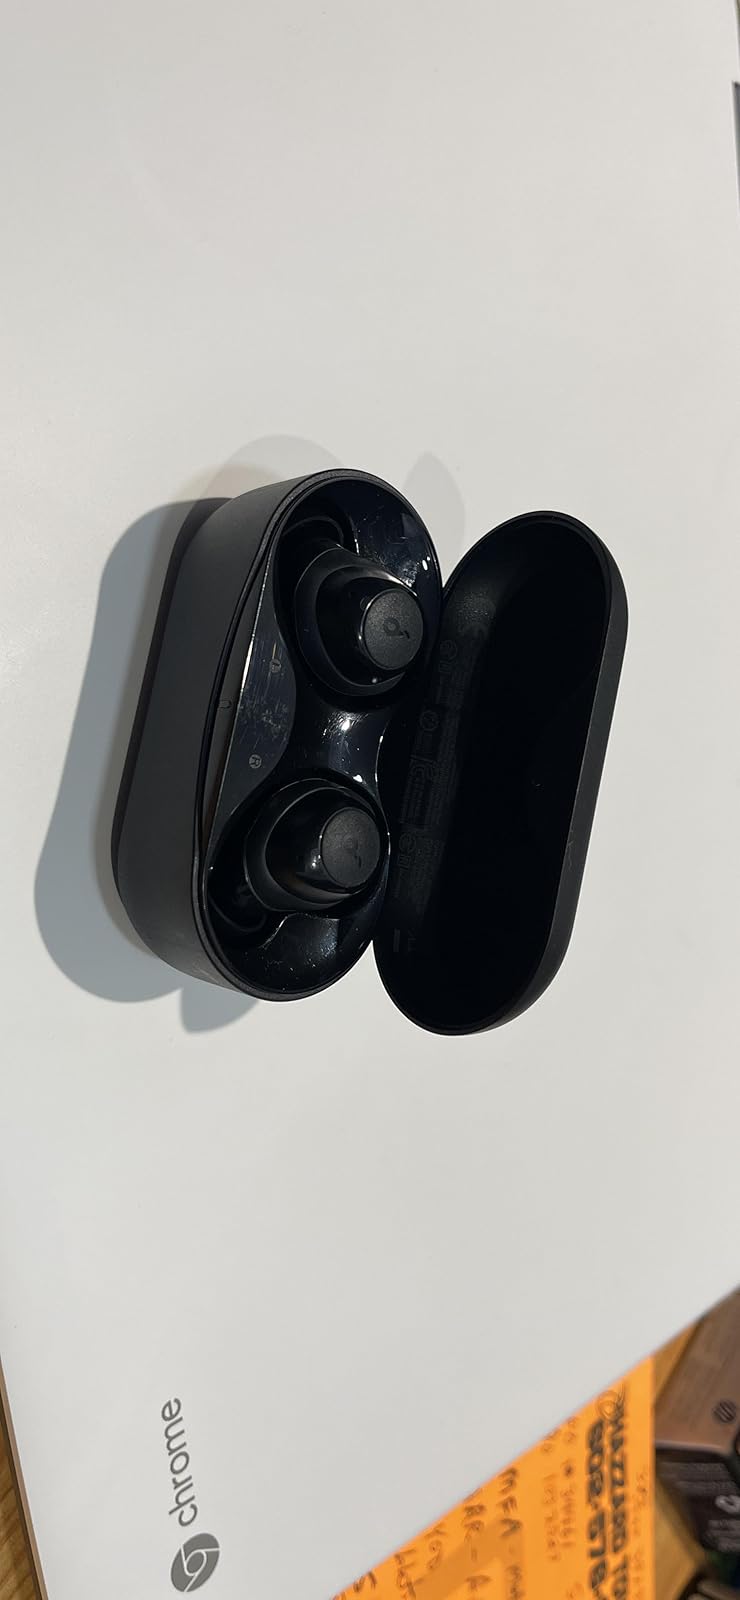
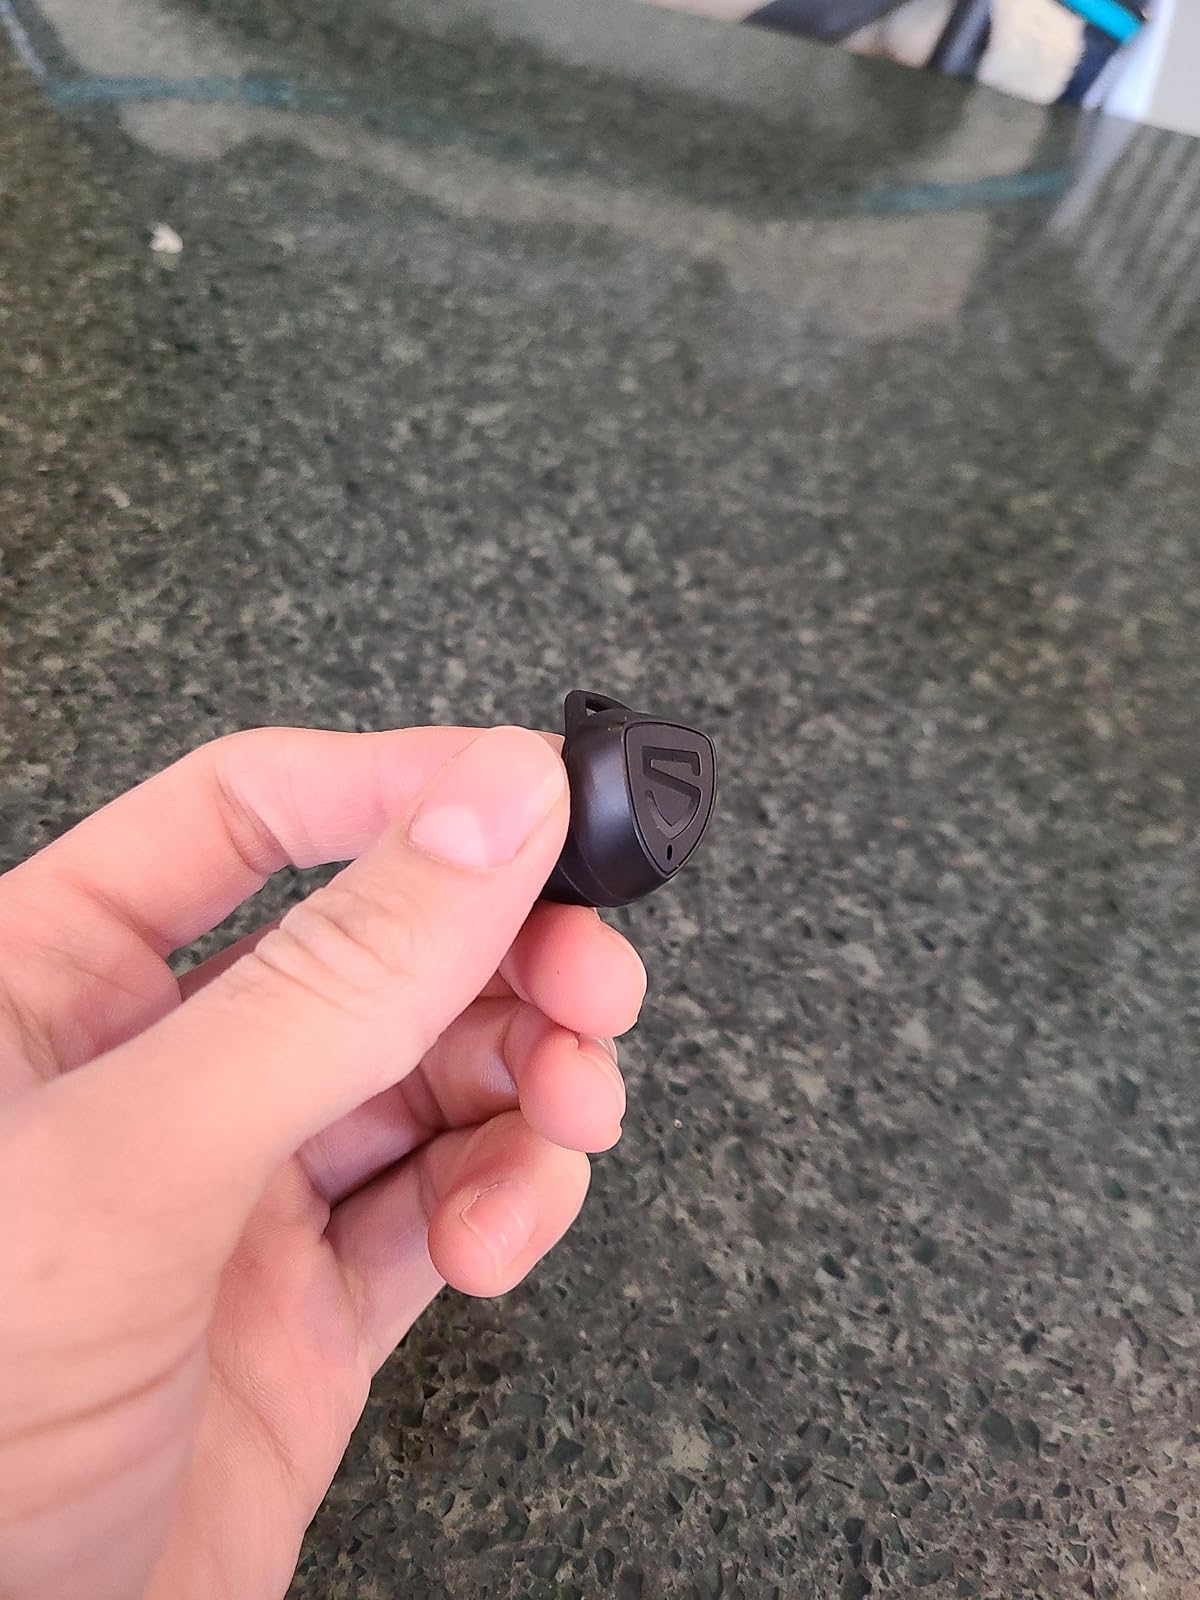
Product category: earbuds
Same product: no